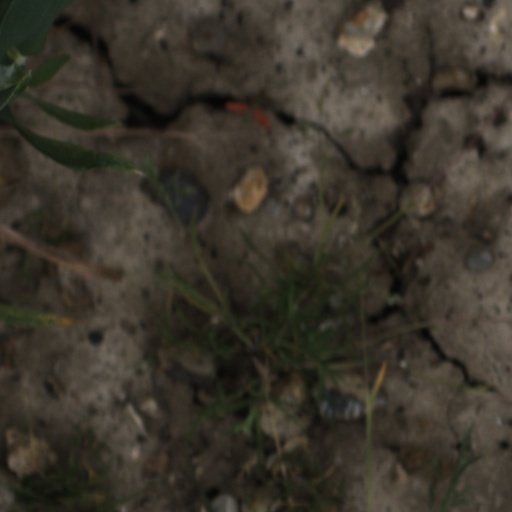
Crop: wheat